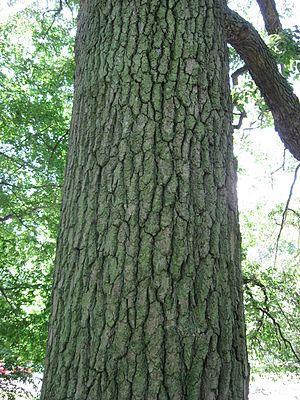
Nyssa sylvatica, communément appelé tupelo, tupelo noir, gomme noire, gommier noir ou gomme aigre, est un arbre à feuilles caduques de taille moyenne originaire de l'est de l'Amérique du Nord, du nord-est côtier des États-Unis et du sud de l'Ontario jusqu'au centre de la Floride et de l'est du Texas, ainsi qu'au Mexique.